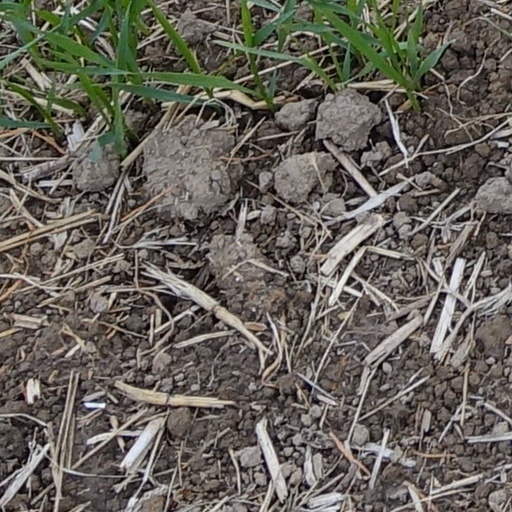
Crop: wheat